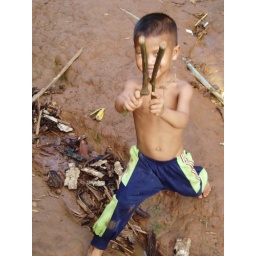
Thai boy living in a mountain village